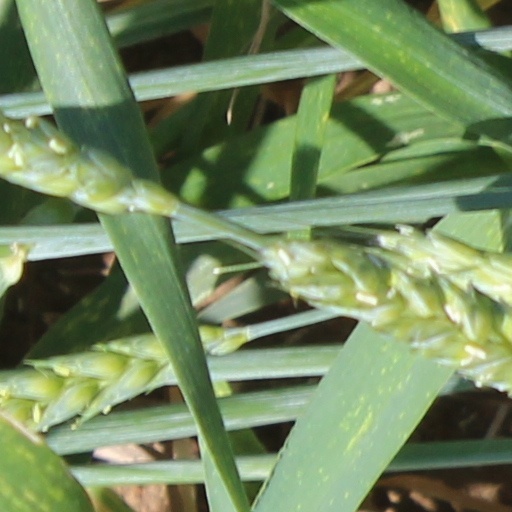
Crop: wheat